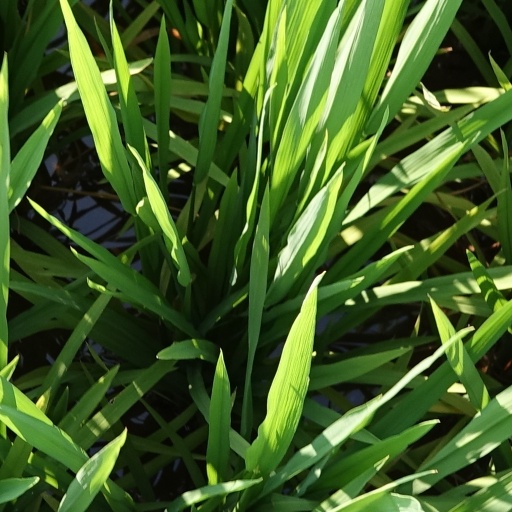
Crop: rice